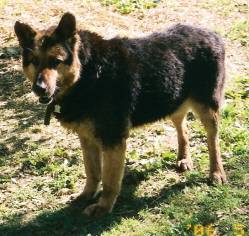
Label: dog